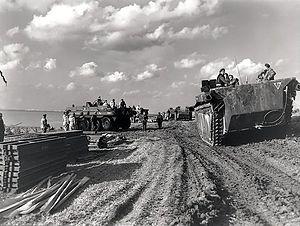
Colonne de véhicules amphibies «
La bataille de l'Escaut, aussi connue sous le nom de bataille des digues, est une série d'opérations militaires de la Seconde Guerre mondiale, menées dans le cadre d'une guerre d'usure imposée par les Allemands, qui se sont déroulées au nord de la Belgique et au sud-ouest des Pays-Bas, entre le 2 octobre 1944 et le 8 novembre 1944. Lancées par les Alliés, dont le gros des troupes canadiennes, ces opérations avaient pour but de prendre le contrôle des deux rives de l'estuaire de l'Escaut en vue d'ouvrir le port d'Anvers aux cargos alliés pour faciliter l'approvisionnement du front.